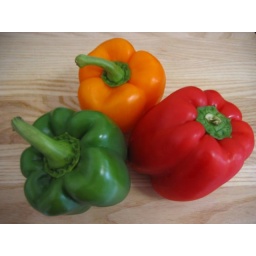
Pretty pretty peppers! They are in a pot of chili bubbling away on the stove right now. Yum.